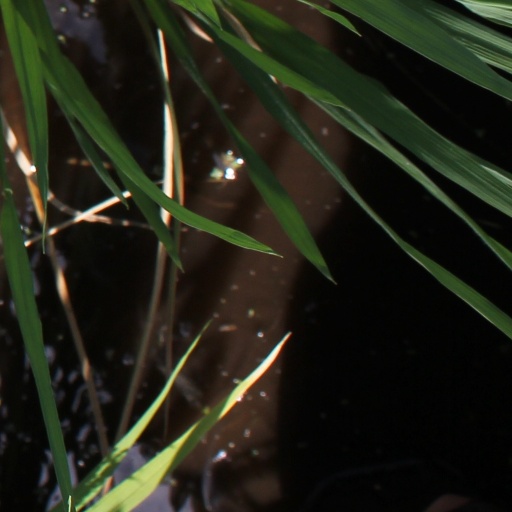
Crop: rice